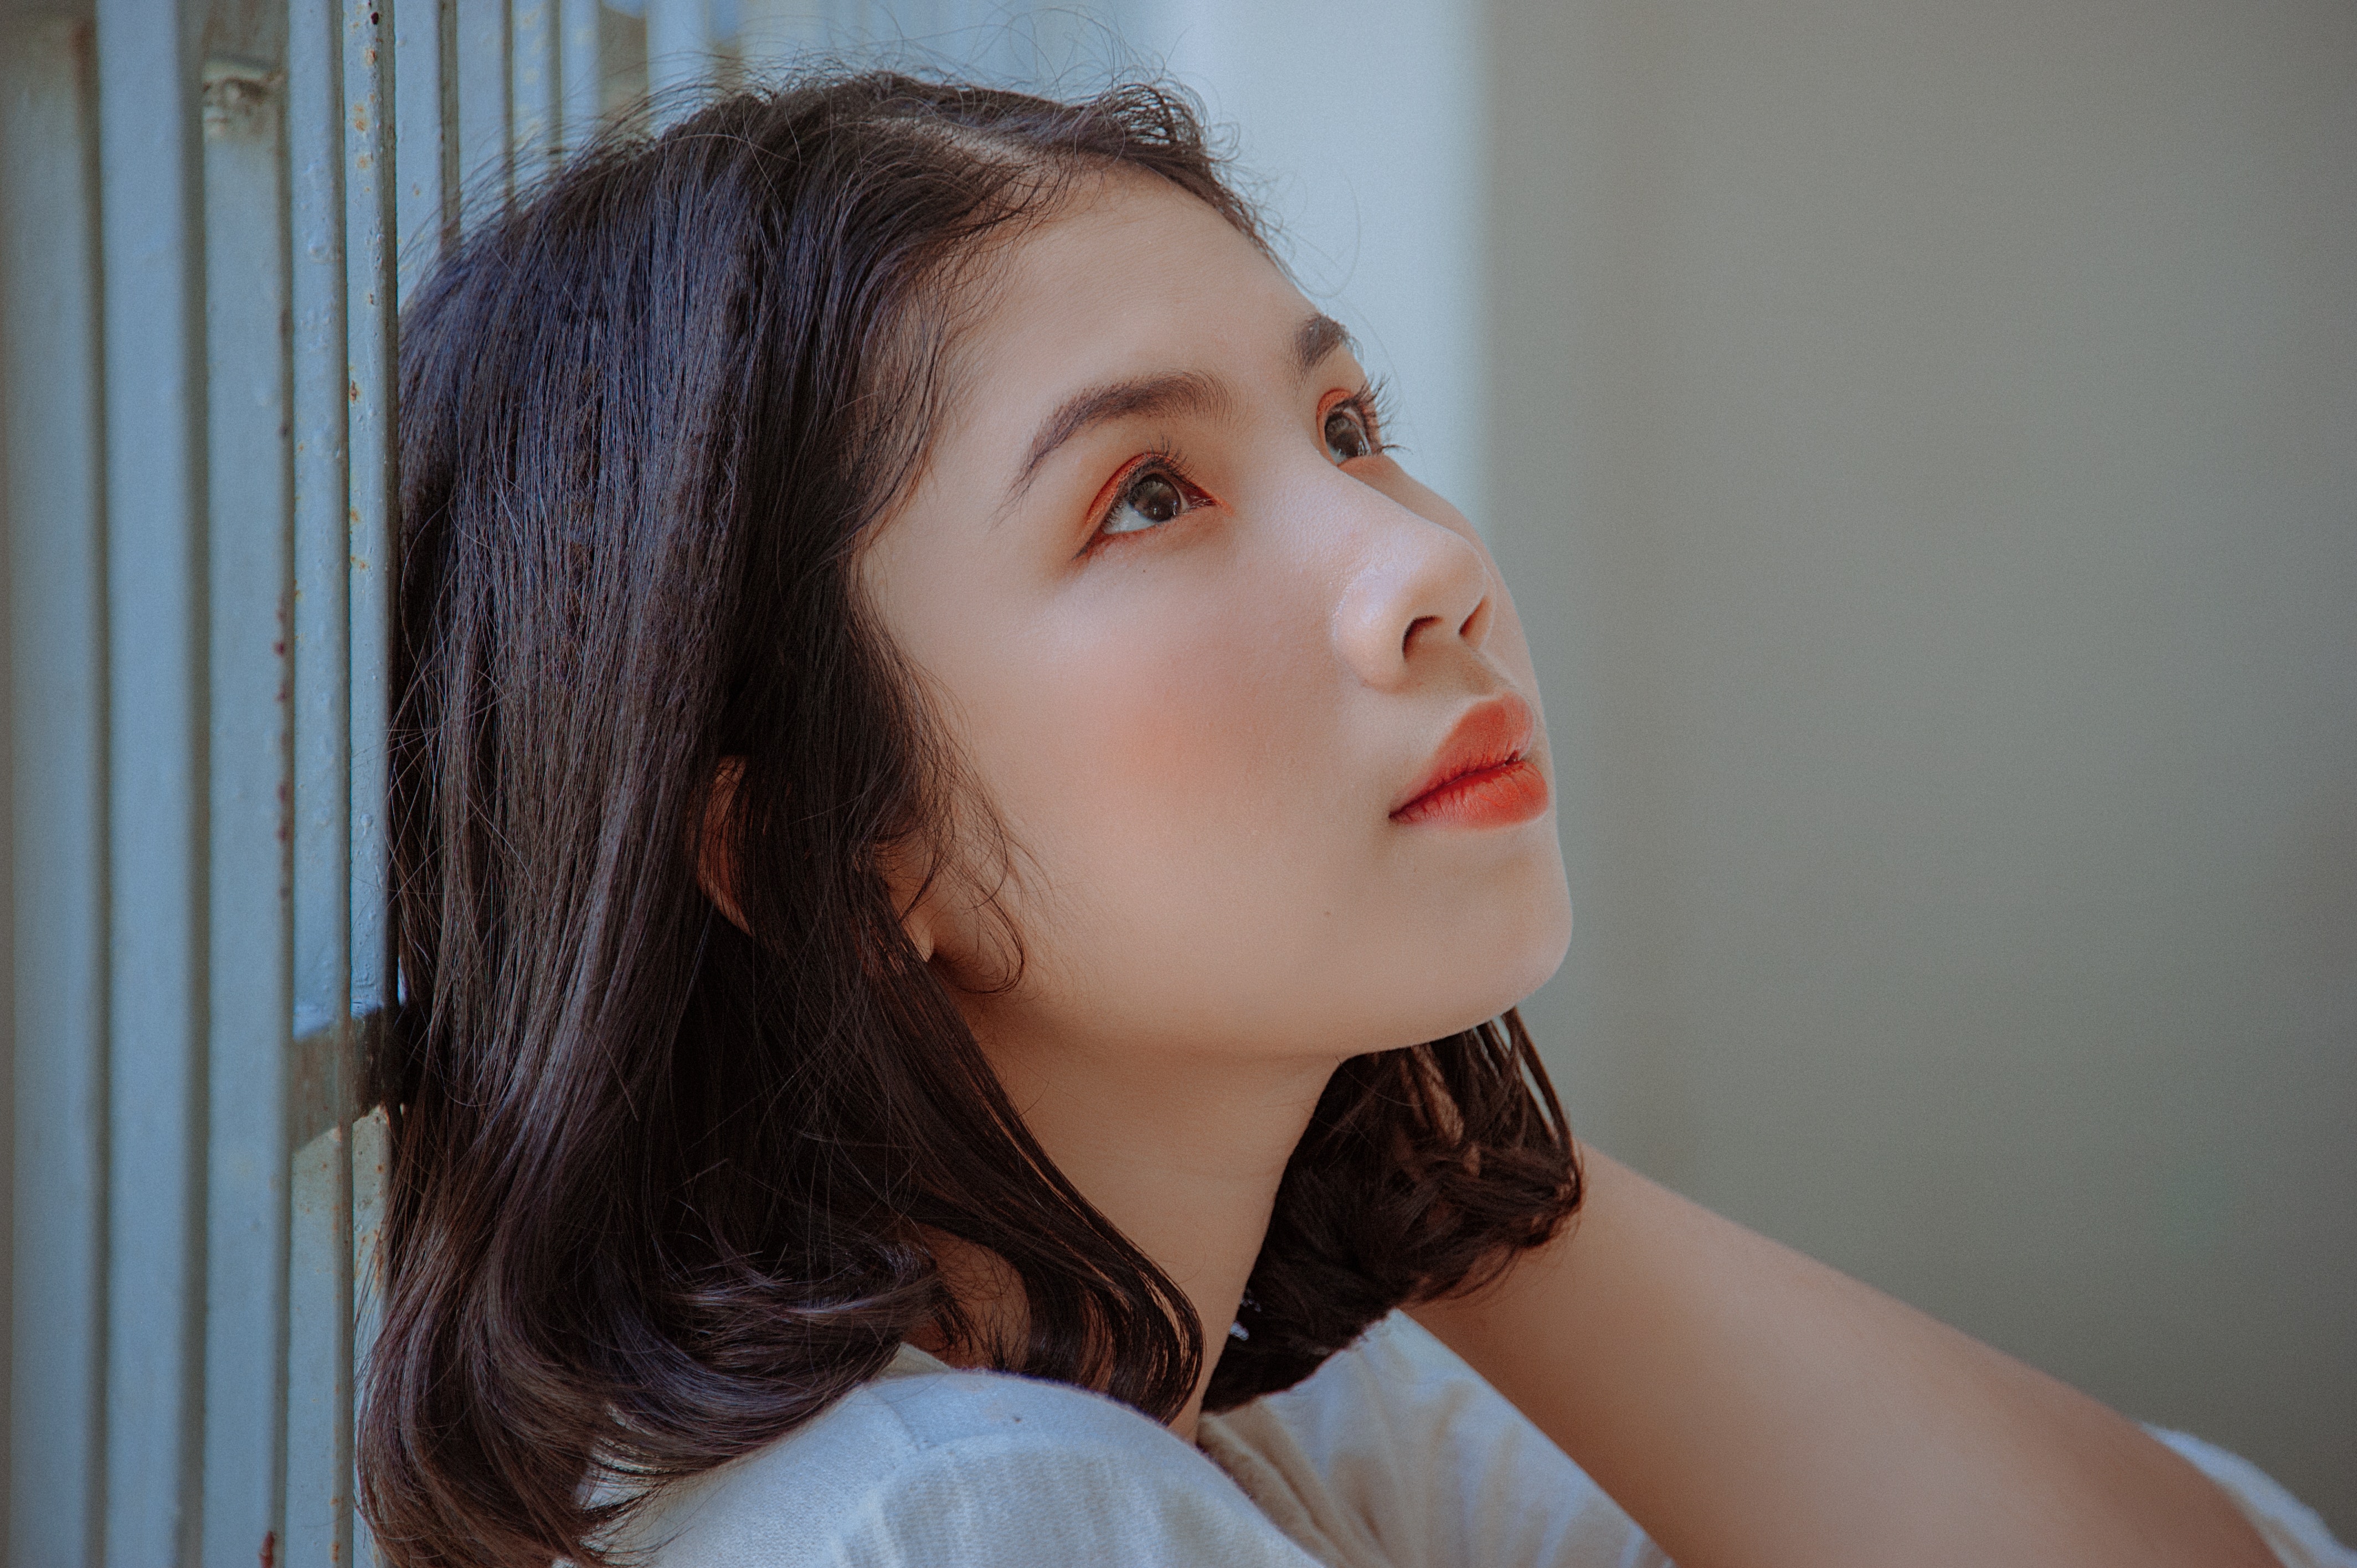
hair, face, chin, lip, eyebrow, hairstyle, nose, beauty, skin, cheek, forehead, neck, jaw, long hair, brown hair, eyelash, hair coloring, Step cutting, black hair